Joseph Oughourlian

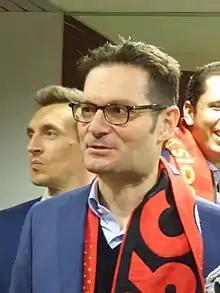
RC Lens – US Orléans (17-05-2019)

Joseph Oughourlian (born 1972 in Paris), is a French financial entrepreneur and businessman of Lebanese – Armenian origin. Founder of the activist fund Amber Capital, he invests in football teams.